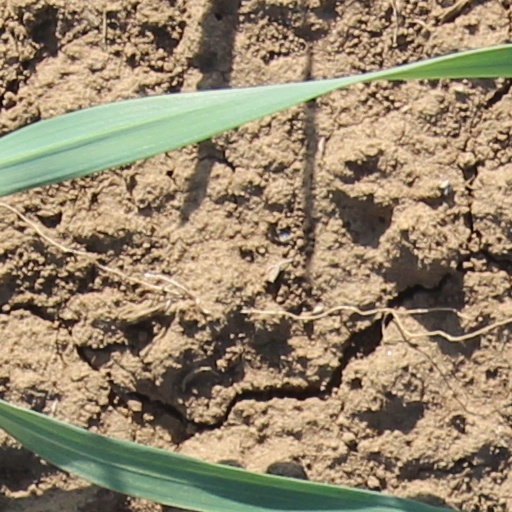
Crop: wheat